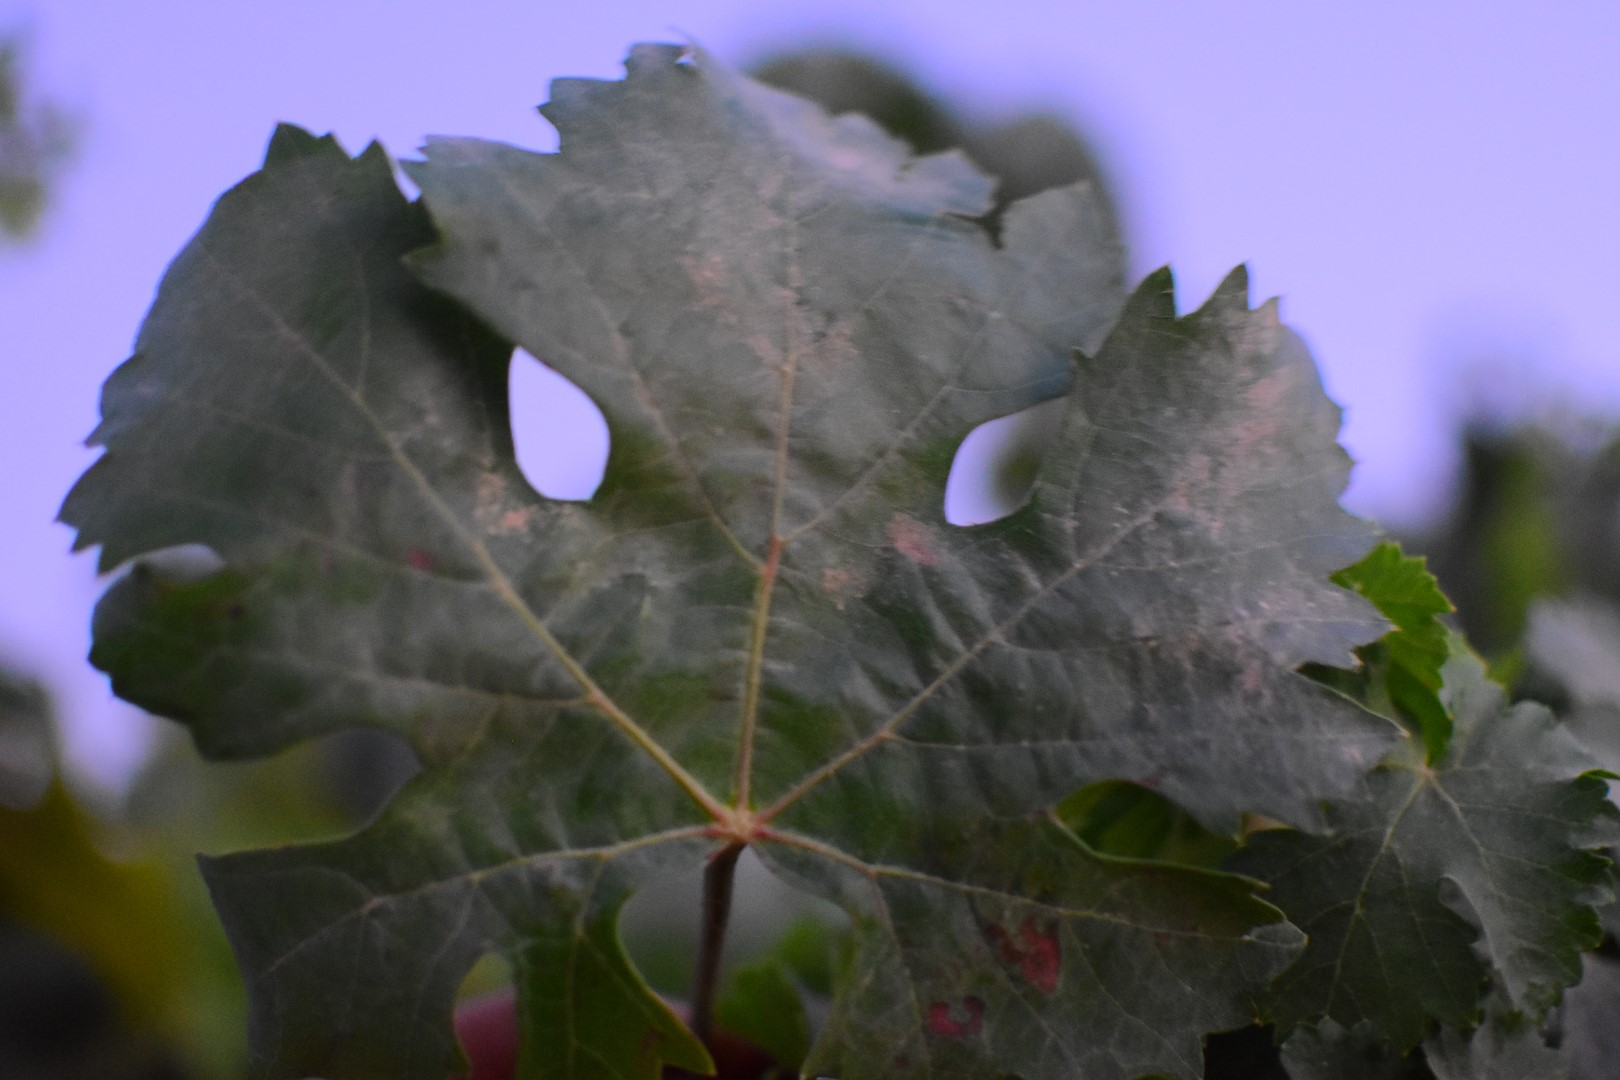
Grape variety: Aswud Balad